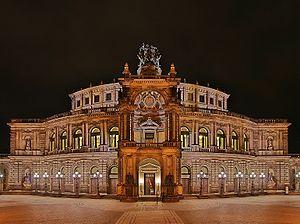
La Sächsische Staatskapelle Dresden, plus communément appelé Staatskapelle de Dresde en français est un orchestre allemand basé dans la ville de Dresde. Fondé par le prince-électeur de Saxe Maurice le 22 novembre 1548, c'est un des plus anciens orchestres du monde, si ce n'est le plus ancien.
Anke Vondung, née en 1972 à Spire, en Rhénanie-Palatinat, est une mezzo-soprano allemande, chanteuse d'opéra et de lied.